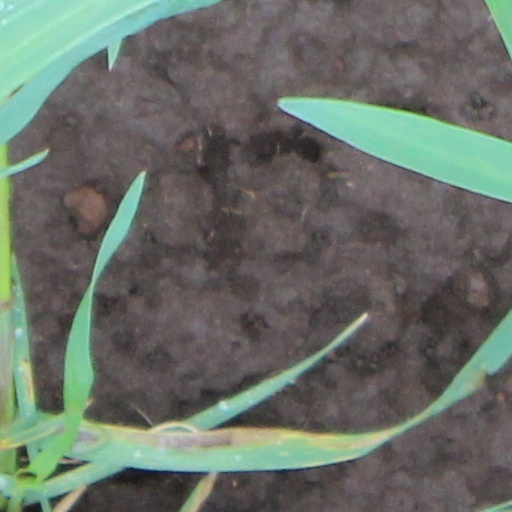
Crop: wheat